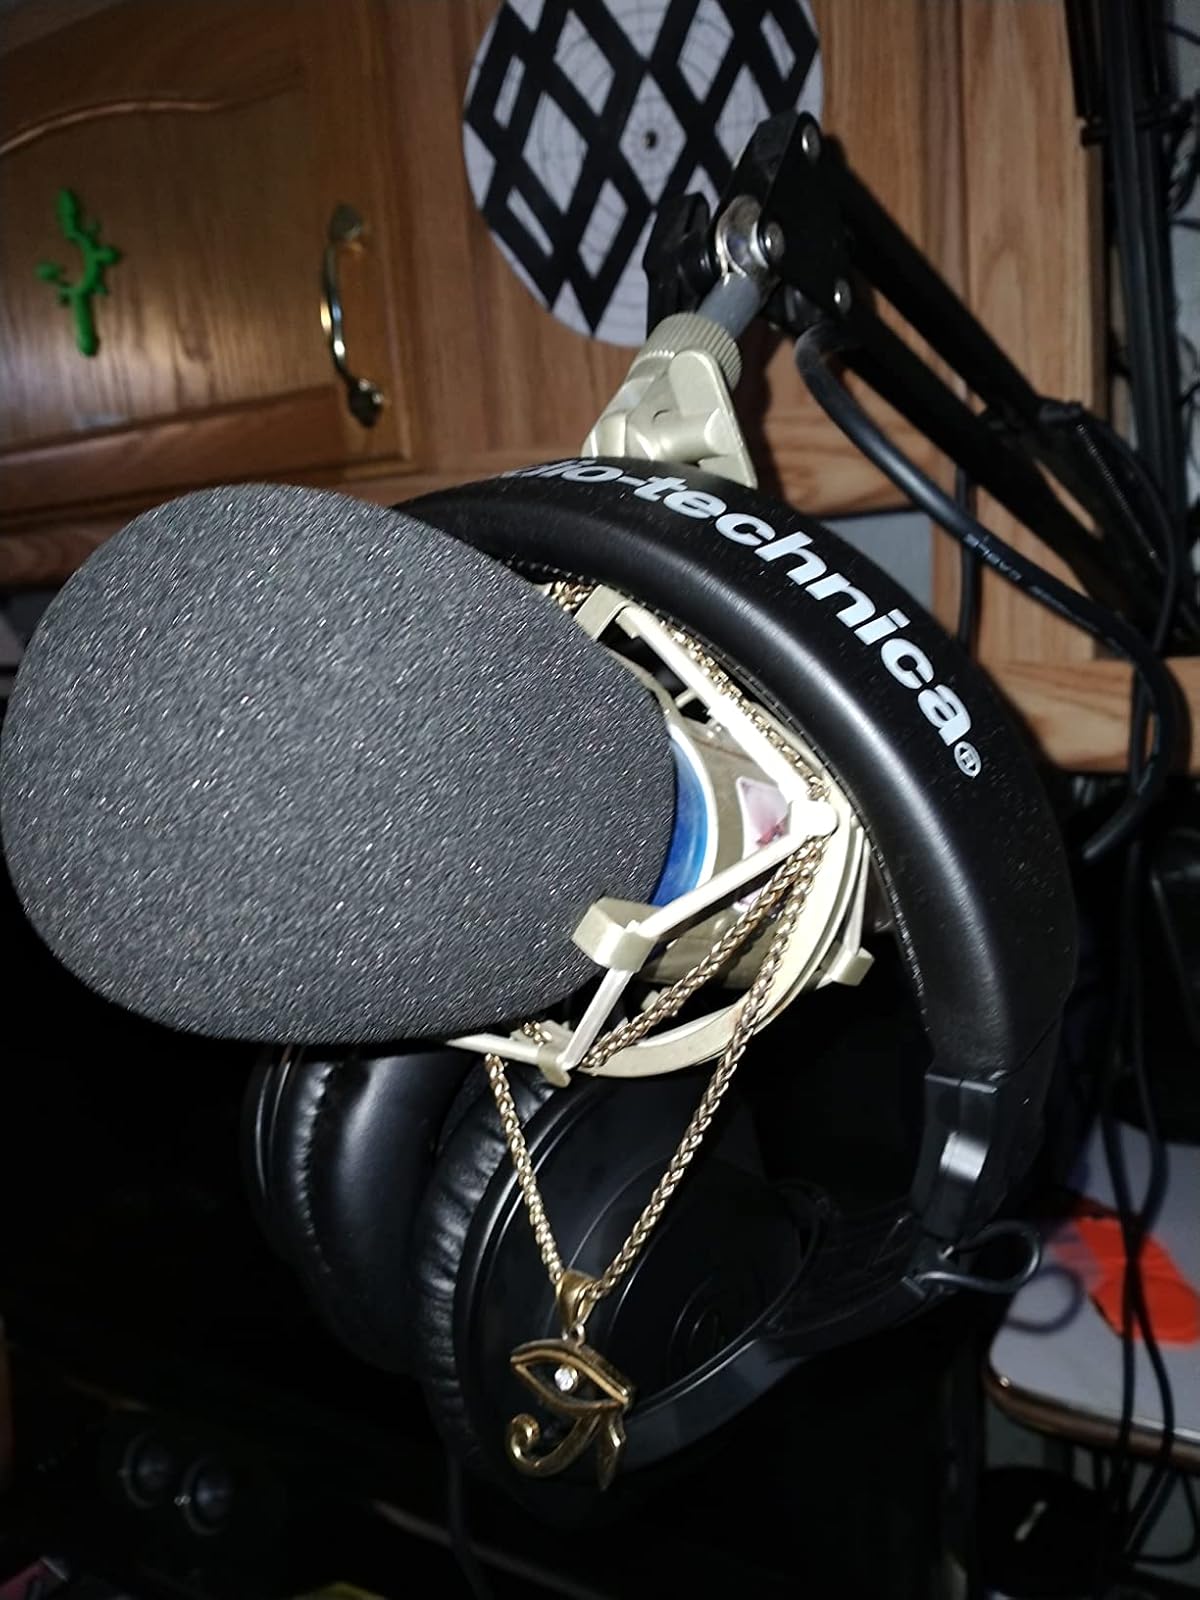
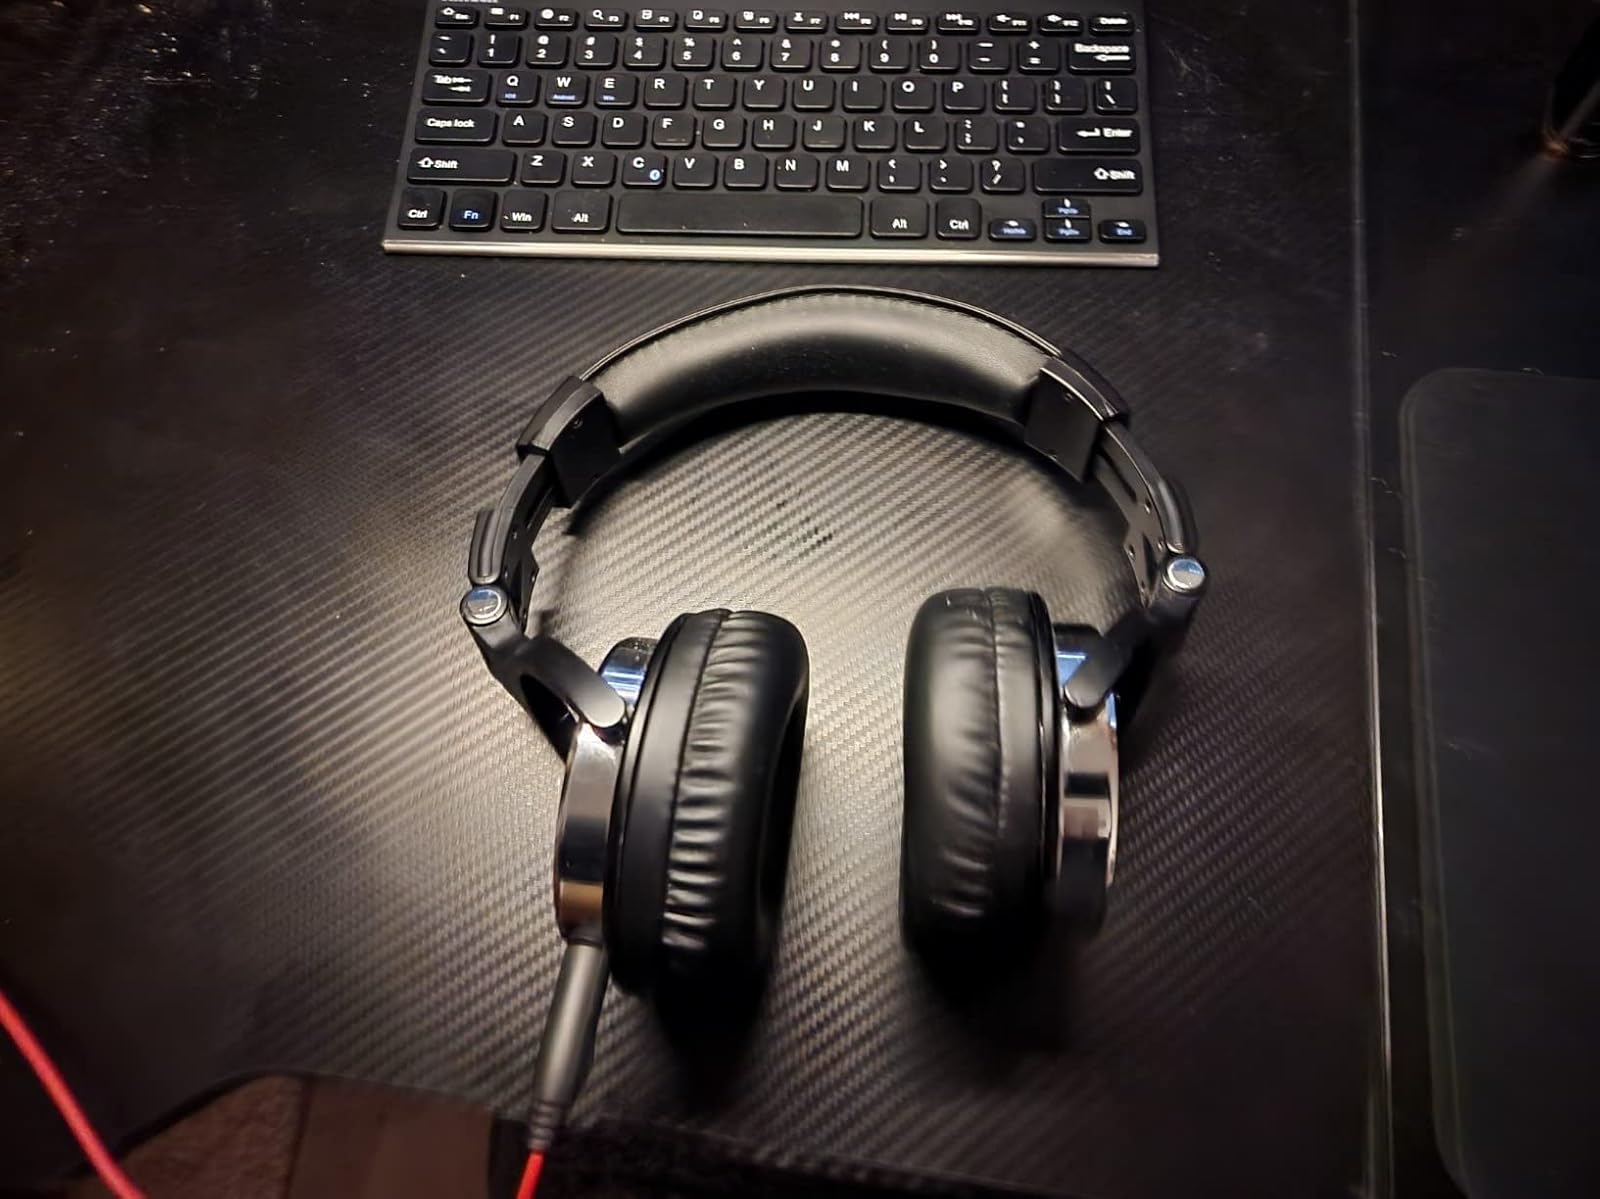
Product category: headphones
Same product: no